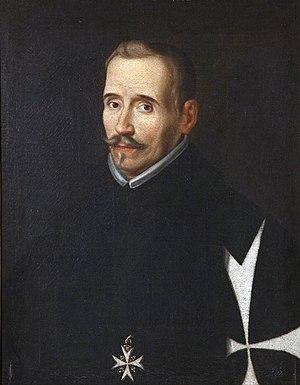
Le théâtre Lope de Vega est une salle de théâtre située dans la ville espagnole de Séville, en Andalousie. Construit à l'occasion de l'Exposition ibéro-américaine de 1929 pour servir d'écrin au casino et au théâtre de la manifestation, il est aujourd'hui exclusivement consacré aux arts du spectacle, et notamment à la représentation d'œuvres du répertoire classique espagnol.
Le Siècle d'or espagnol est la période de rayonnement culturel de la monarchie catholique espagnole en Europe du XVIᵉ au XVIIᵉ siècle. Cette période de grande vitalité littéraire et artistique en Espagne et dans les pays hispanophones d'Amérique latine coïncide avec le déclin politique et la fin de la dynastie Habsbourg en Espagne avec Philippe III, Philippe IV et Charles II.
La comédie est un genre littéraire, théâtral, cinématographique et télévisuel fonctionnant sur le registre de l'humour. Née dans l'Antiquité grecque, elle est devenue un genre littéraire qui s'est épanoui de manière diversifiée en fonction des époques. Avant Molière, elle était dévalorisée comparée à la tragédie.
Lope Félix de Vega Carpio, né le 25 novembre 1562 à Madrid et mort le 27 août 1635 dans la même ville, est un dramaturge et poète espagnol. Il est considéré comme l'un des écrivains majeurs du Siècle d'or espagnol.
Cornelio, Cornelius, Cornelis ou, en français, Corneille de Bie, né à Lierre le 10 février 1627 et mort après 1712, est un notaire, procureur, greffier de « l'audience militaire » de la ville de Lierre, rhétoricien, poète et dramaturge des Pays-Bas méridionaux. Il est l'auteur du Het Gulden Cabinet, dictionnaire d'artiste de référence, publié en 1662.